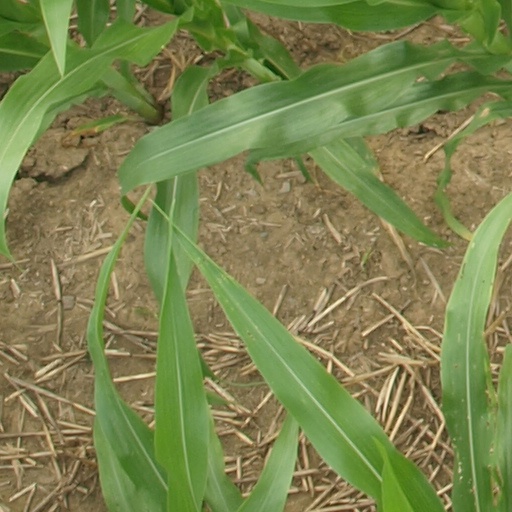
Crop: maize; corn